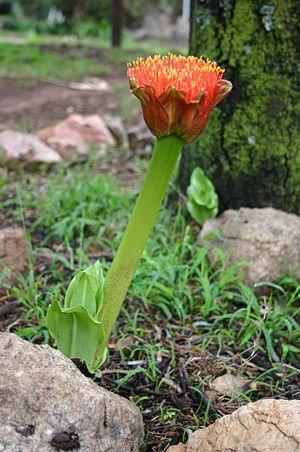
Scadoxus est un genre de plantes africaines de la famille des Amaryllis, et la sous famille Amaryllidoideae. Le nom anglais "blood lily" est utilisé pour certaines espèces a cause de leurs couleurs écarlates. Le genre a des affinités étroites avec Haemanthus. Les espèces de Scadoxus sont cultivées comme plantes ornementales pour leurs fleurs aux couleurs éclatantes, soit en pots, soit en pleine terre, dans des climats sans gelée. Bien que certaines espèces aient été utilisées en médecine traditionnelle, elles contiennent des alcaloïdes toxiques.